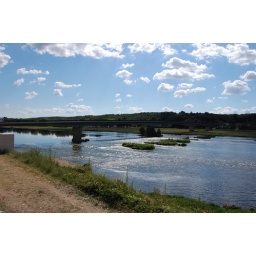
The Loire river in the center of France. Beautiful weather and a nice sky